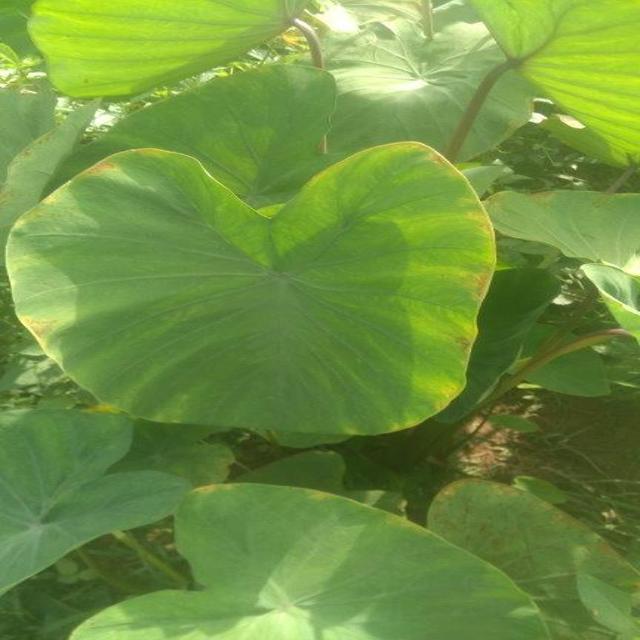
Label: Early_Blight